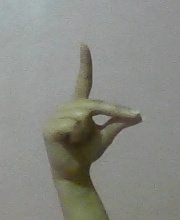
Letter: ta